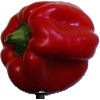
Label: Pepper Red 1